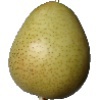
Label: Pear 1